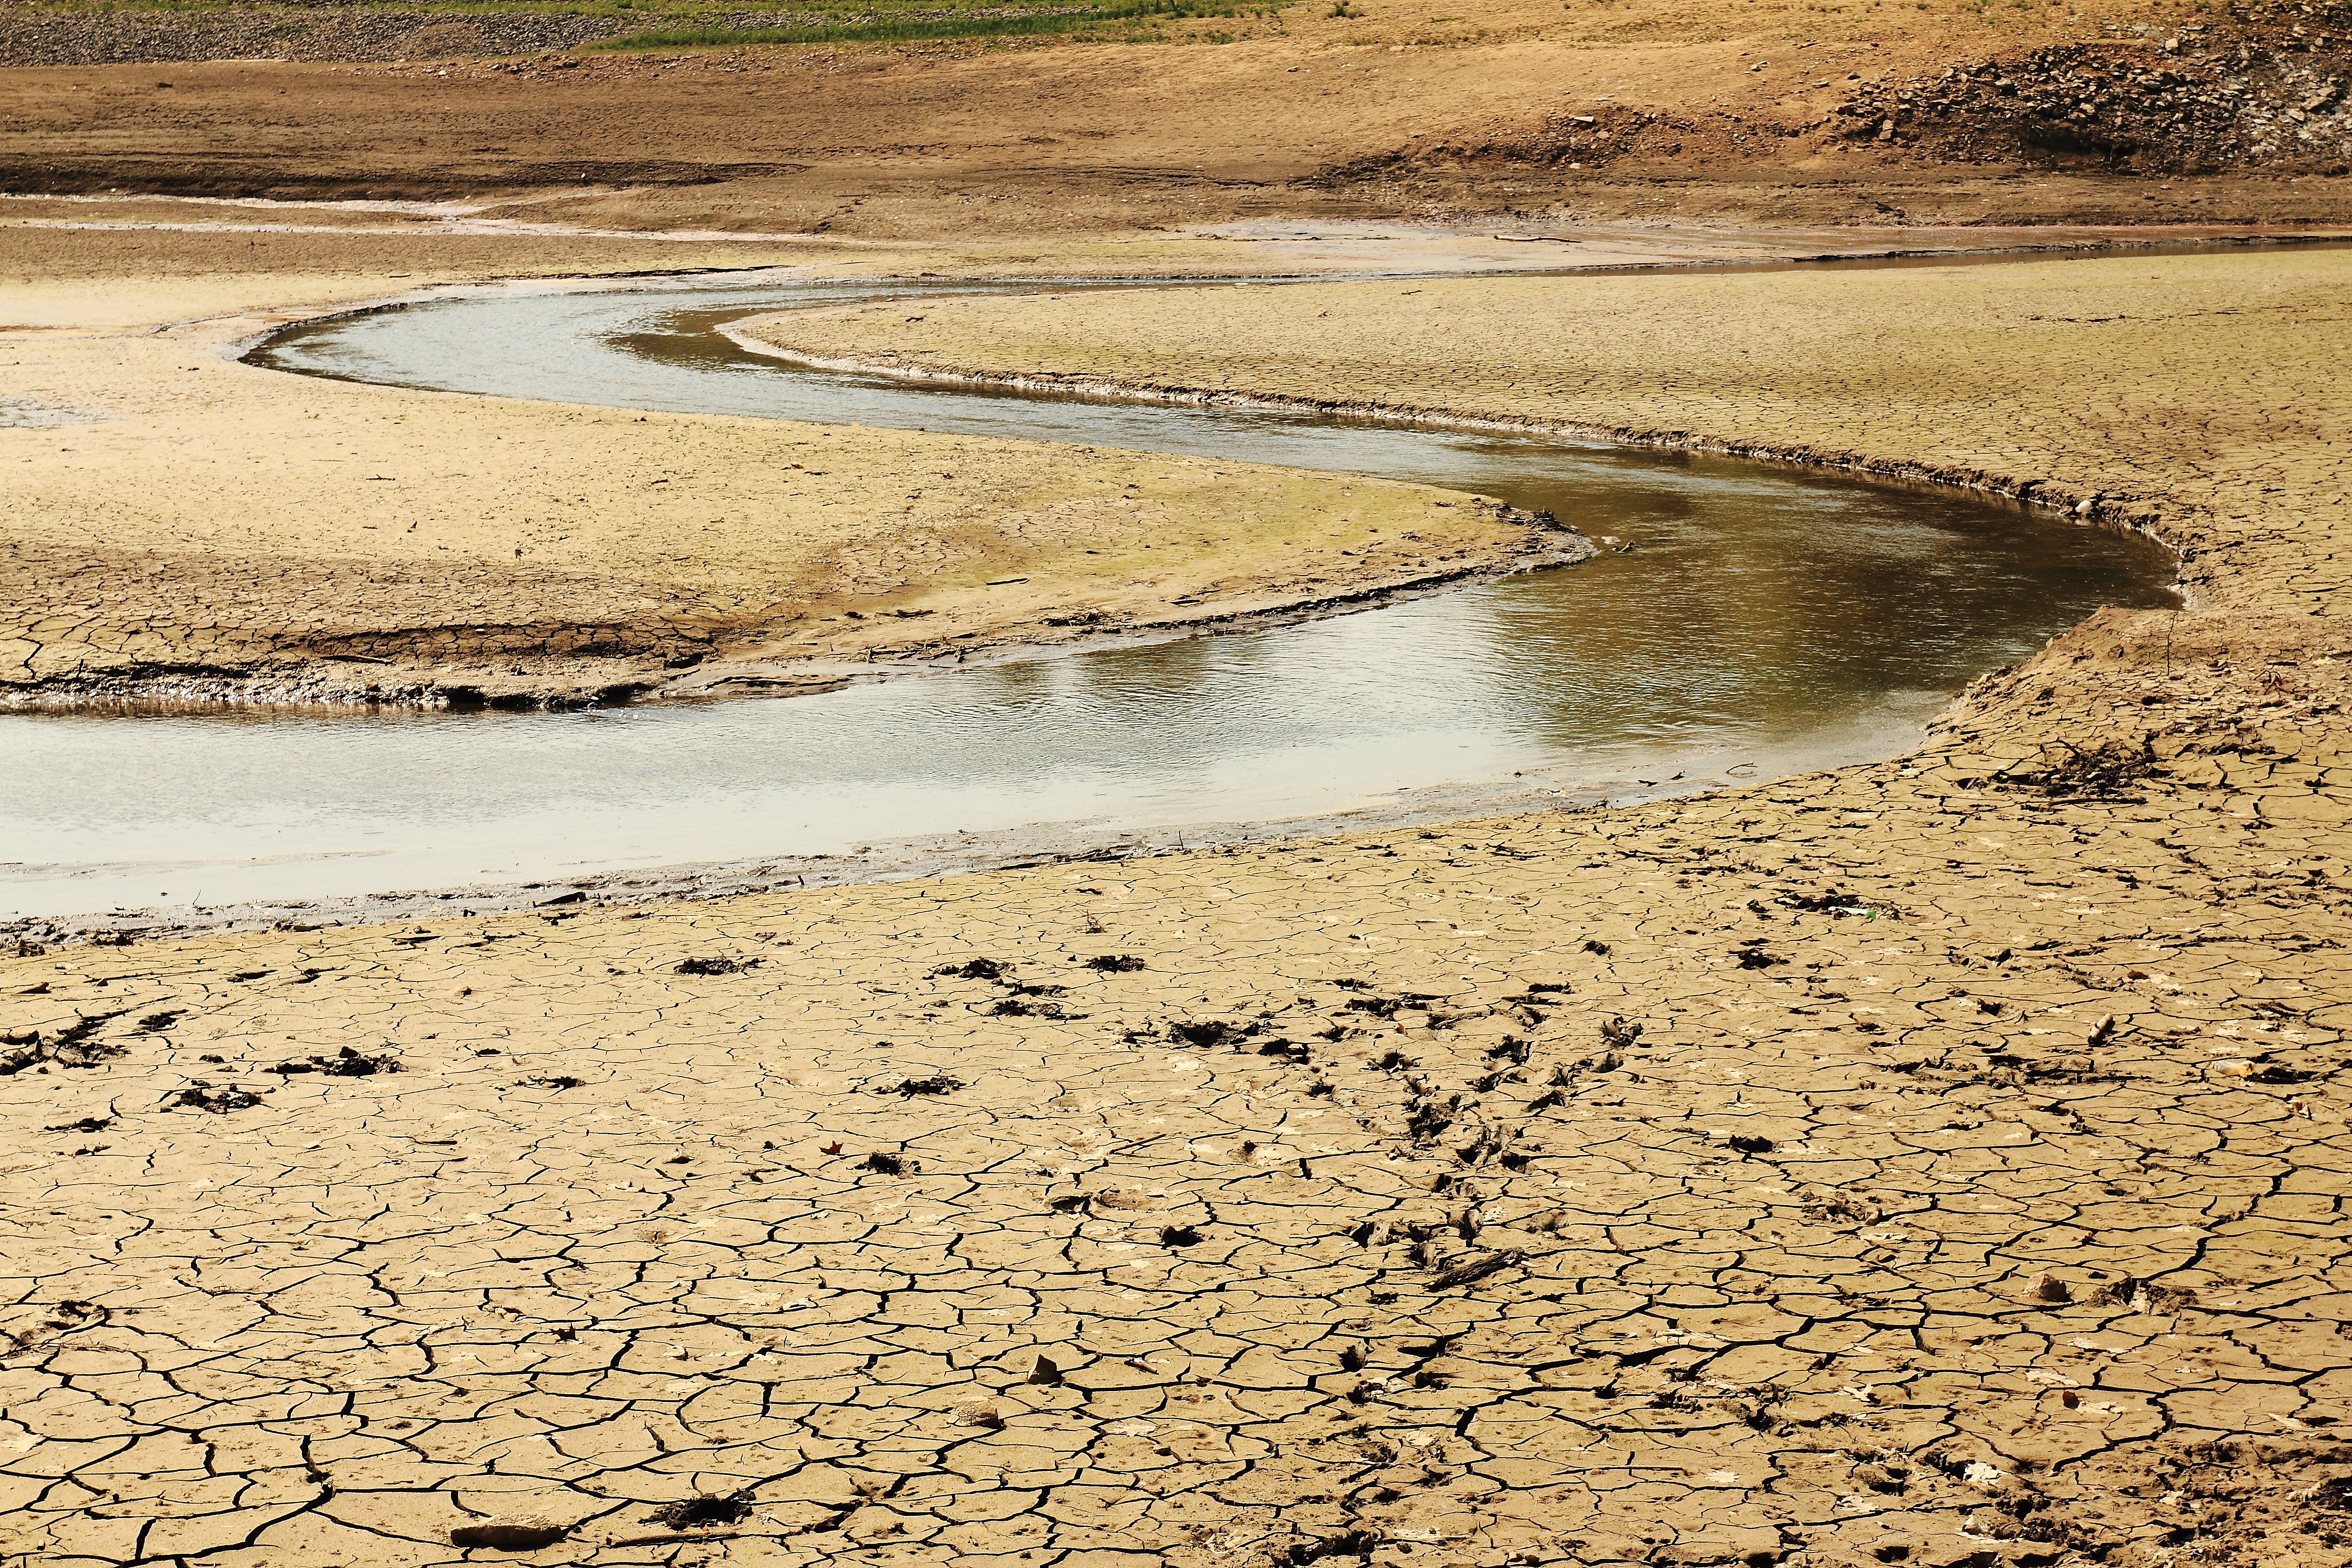
beach, landscape, sea, coast, sand, rock, marsh, field, shore, wave, river, pond, stream, soil, body of water, geology, wetland, drought, trough, mudflat, natural environment, hooked